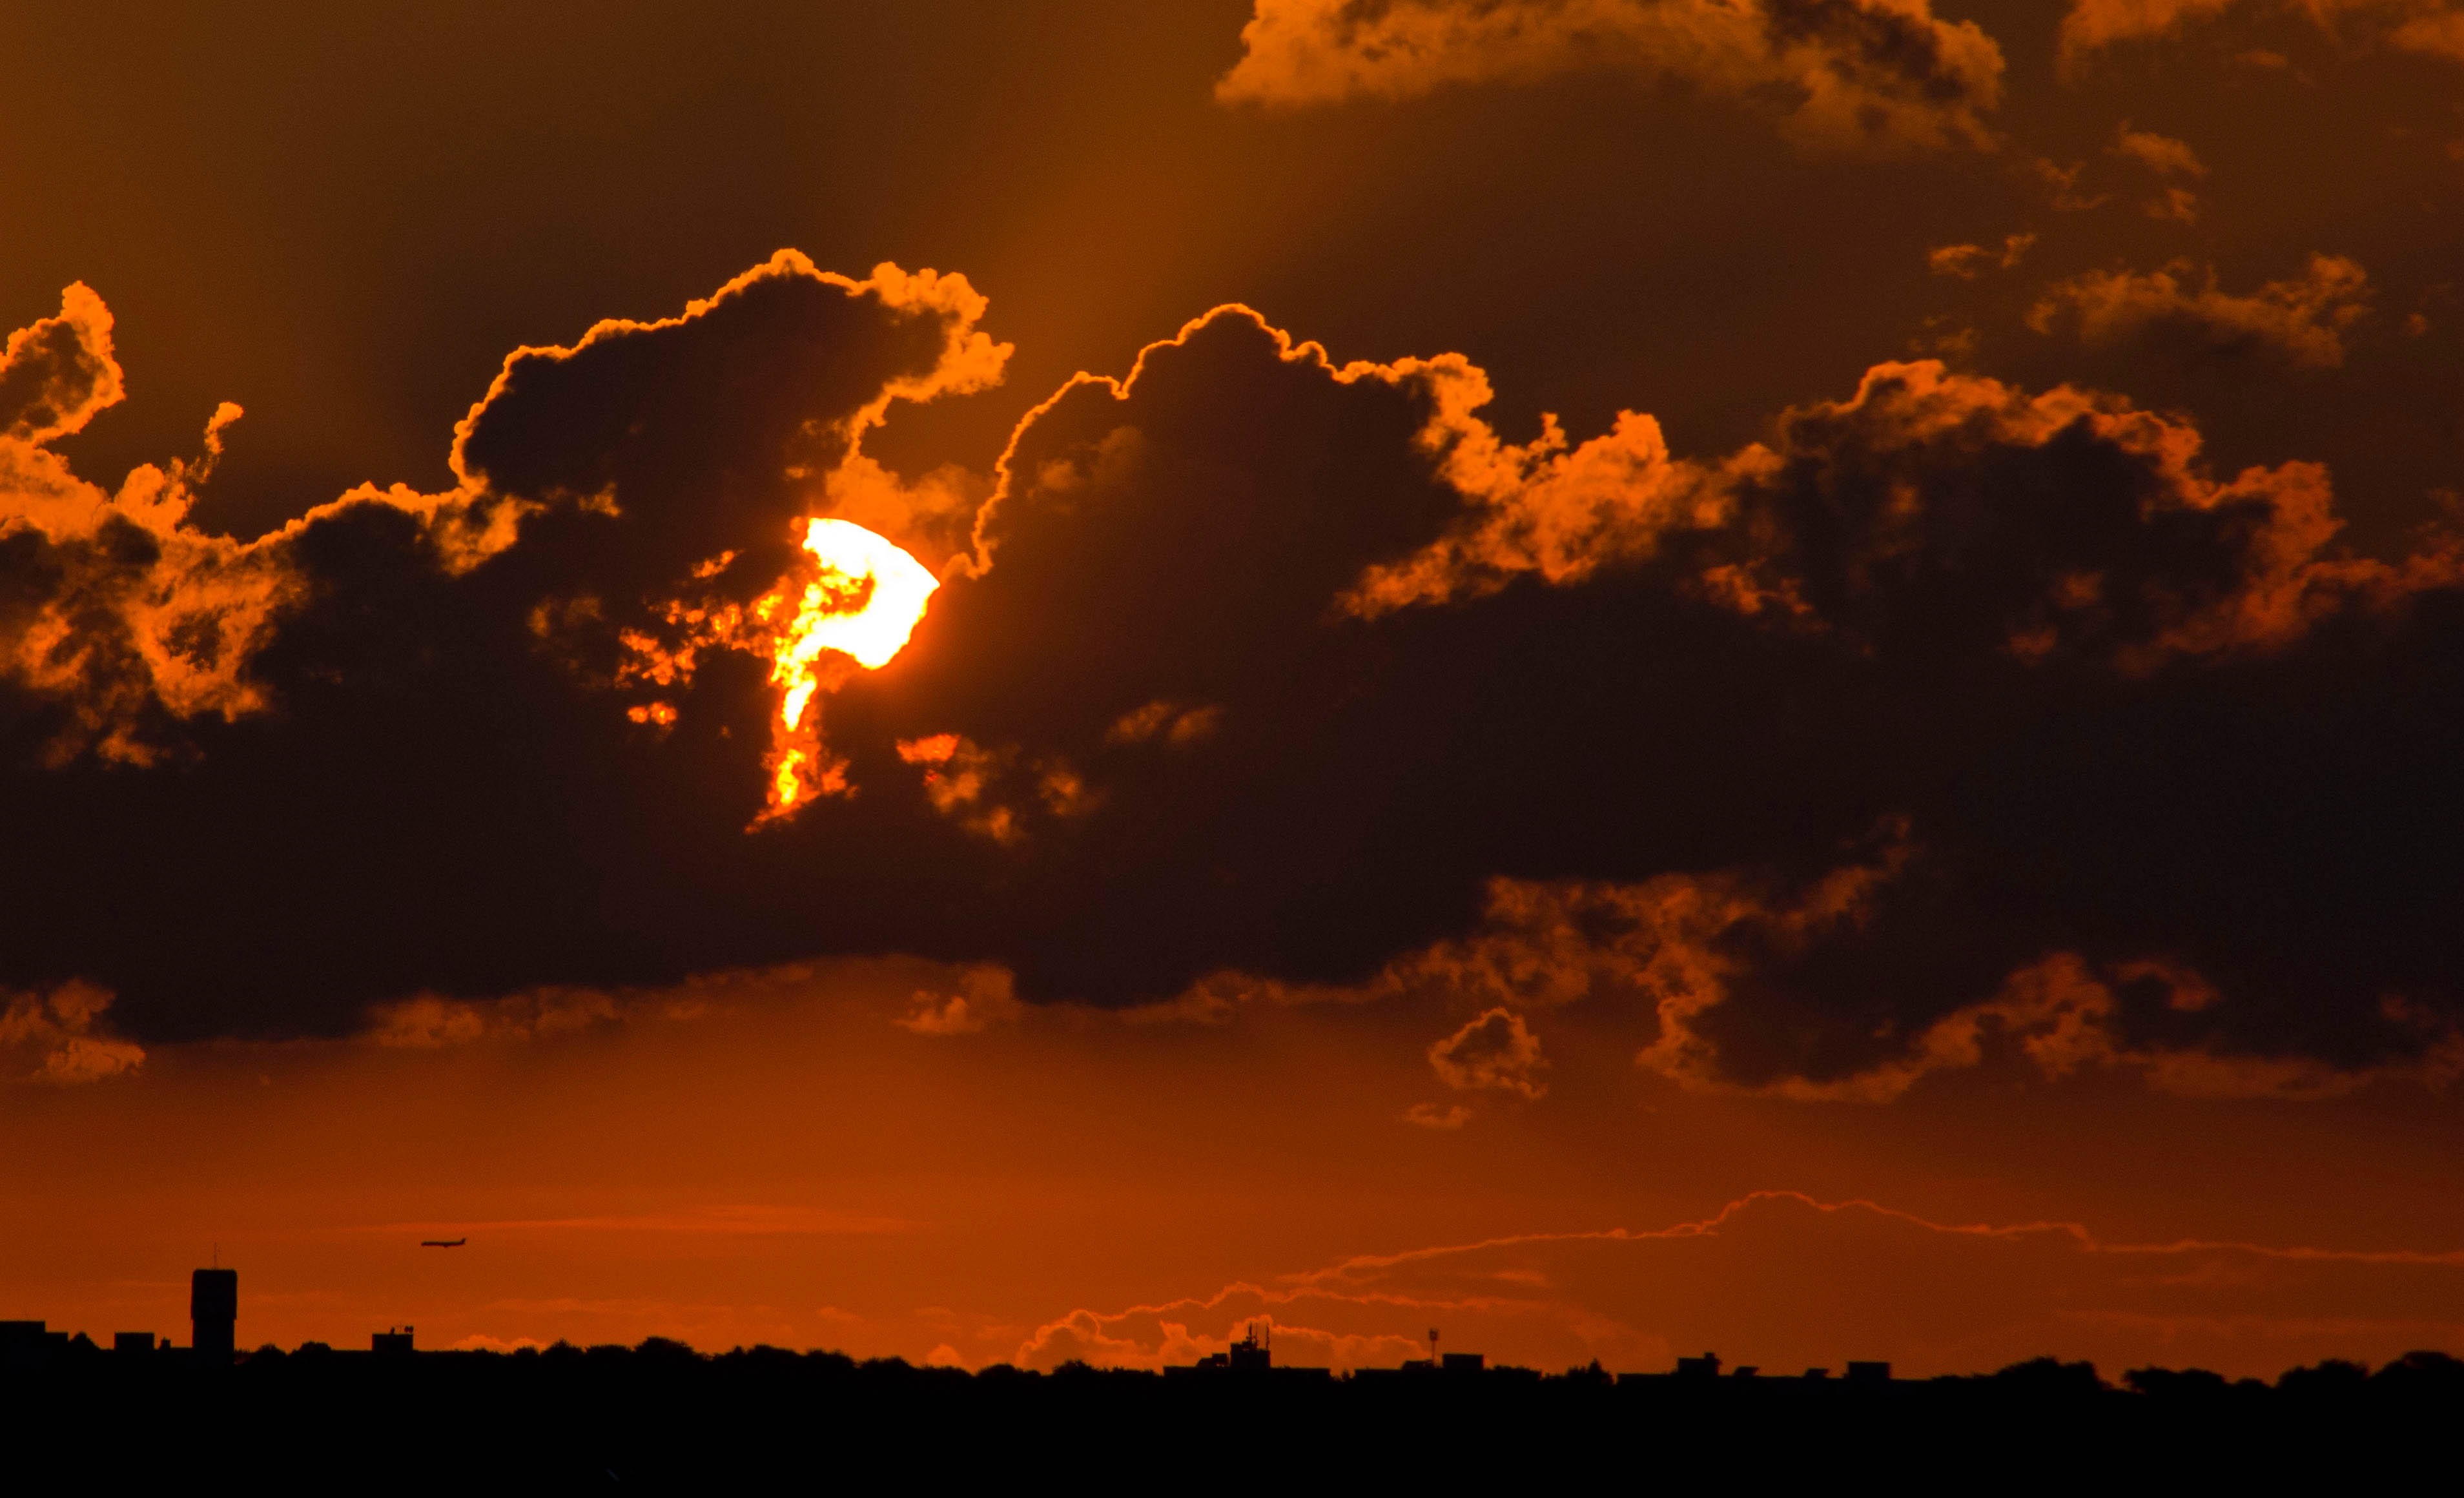
horizon, cloud, sky, sun, sunrise, sunset, sunlight, morning, dawn, atmosphere, dusk, evening, clouds, abendstimmung, atmospheric, afterglow, evening sky, meteorological phenomenon, red sky at morning